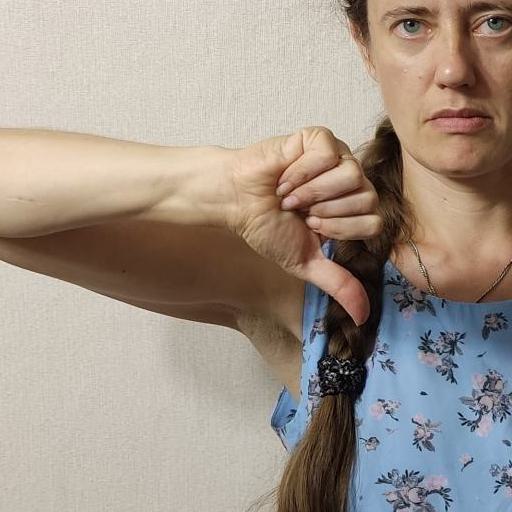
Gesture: dislike